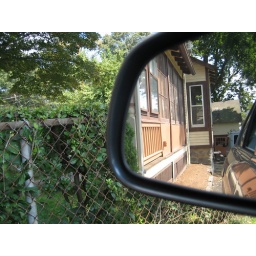
playing around with the side mirror on my car